Jakob Schlesinger

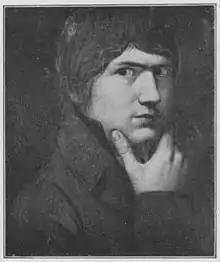
Self-portrait (1810)

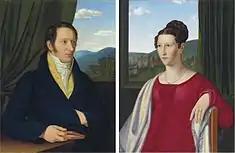
The Heidelberg Chemist Leopold Gmelin and his wife (1820)

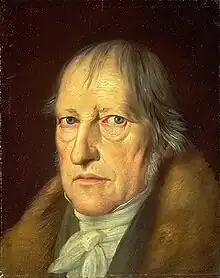
Georg Wilhelm Friedrich Hegel portrait (1831)

Jakob Schlesinger, also Johann Jakob Schlesinger (13 January 1792 in Worms – 12 May 1855 in Berlin), was a German painter and restorer.